Reformation

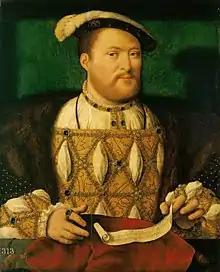
"Portrait of " (early 1530s) by Joos van Cleve

MacCulloch says that the Reformation "injected an extra element of instability" into the relationship between the peasants and their lords, as it raised "new excitement and bitterness against established authority". Public demonstrations in the Black Forest area indicated a general discontent among the southern German peasantry in May 1524. The Anabaptist preacher Balthasar Hubmaier (d. 1528) was one of the peasant leaders, but most participants never went beyond traditional anti-clericalism. In early 1525, the movement spread towards Upper Swabia. The radical preacher Cristopher Schappler and the pamphleteer Sebastian Lotzer summarized the Swabian peasants' demand in a manifesto known as "Twelve Articles". The peasants wanted to control their ministers' election and to supervise the use of church revenues, but also demanded the abolition of the tithe on meat. They reserved the right to present further demands against non-Biblical seigneurial practices but promised to abandon any of their demands that contradicted the Bible, and appointed fourteen "arbitrators" to clarify divine law on the relationship between peasants and landlords. The arbitrators approached Luther, Zwingli, Melanchthon and other leaders of the Reformation for advice but none of them answered. Luther wrote a treatise, equally blaming the landlords for the oppression of the peasantry and the rebels for their arbitrary acts.